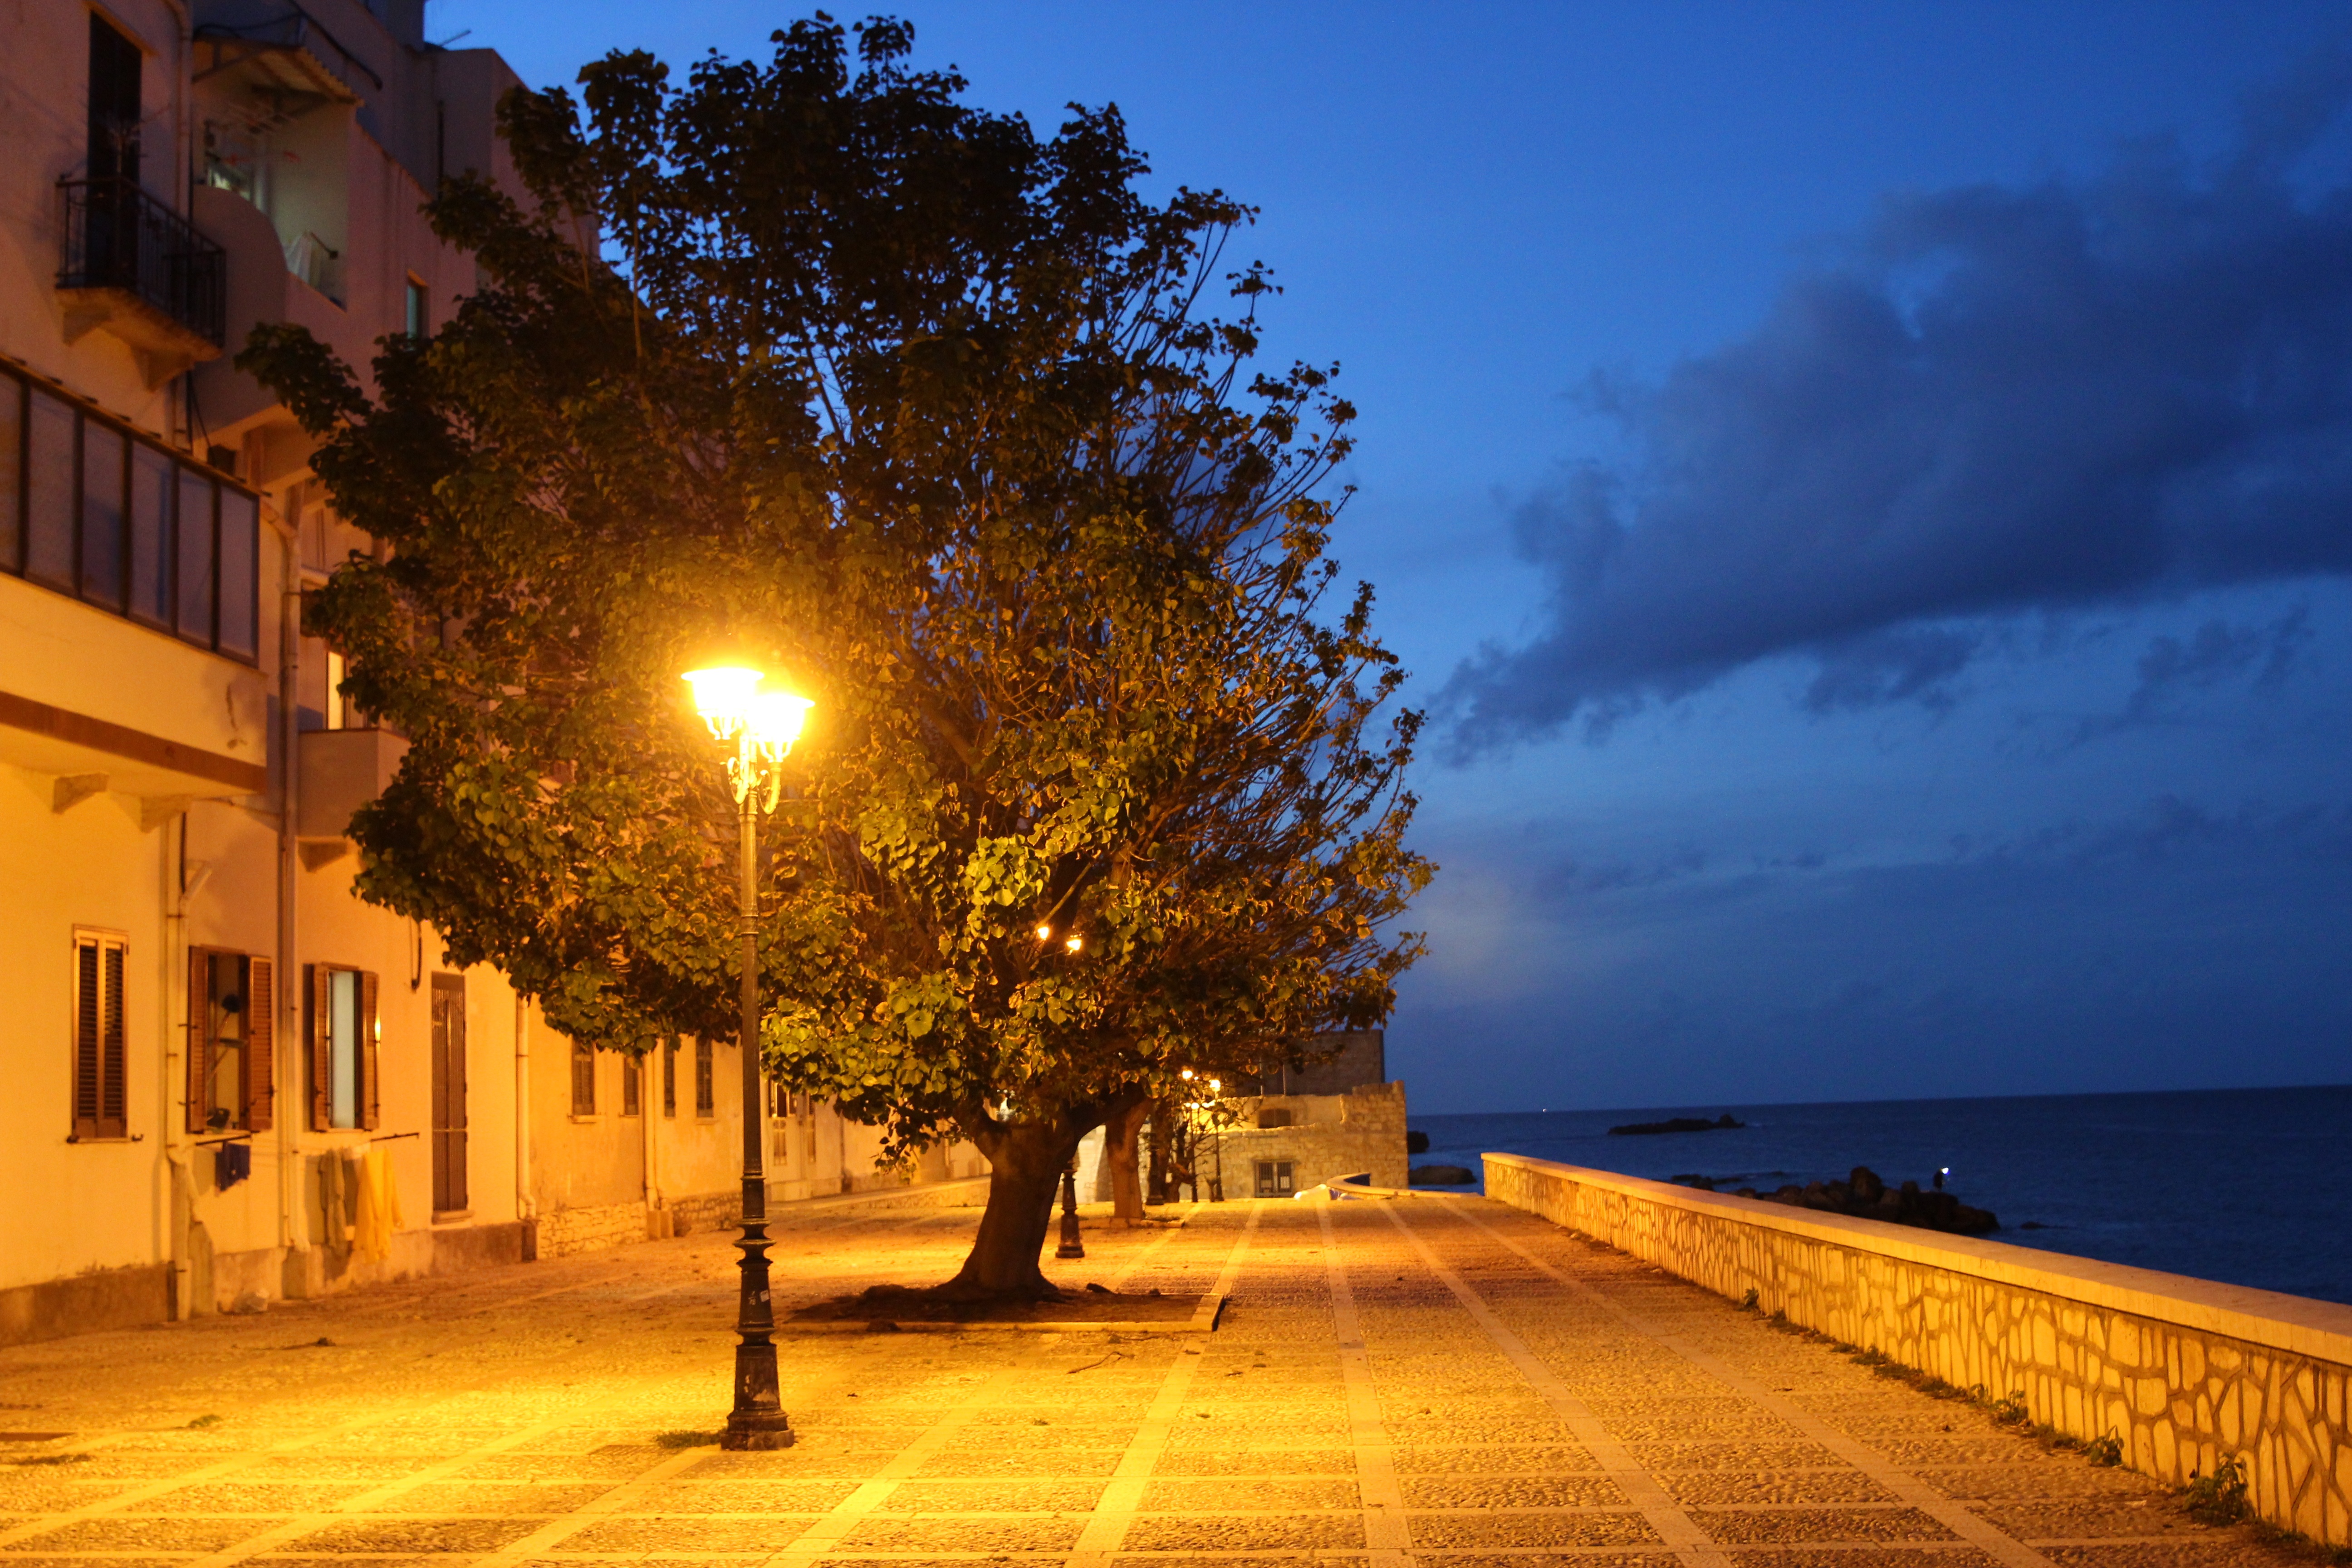
sea, tree, horizon, light, sky, sun, sunrise, sunset, road, night, sunlight, morning, dawn, city, dusk, evening, twilight, lighting, clouds, lamppost, piazza, drills